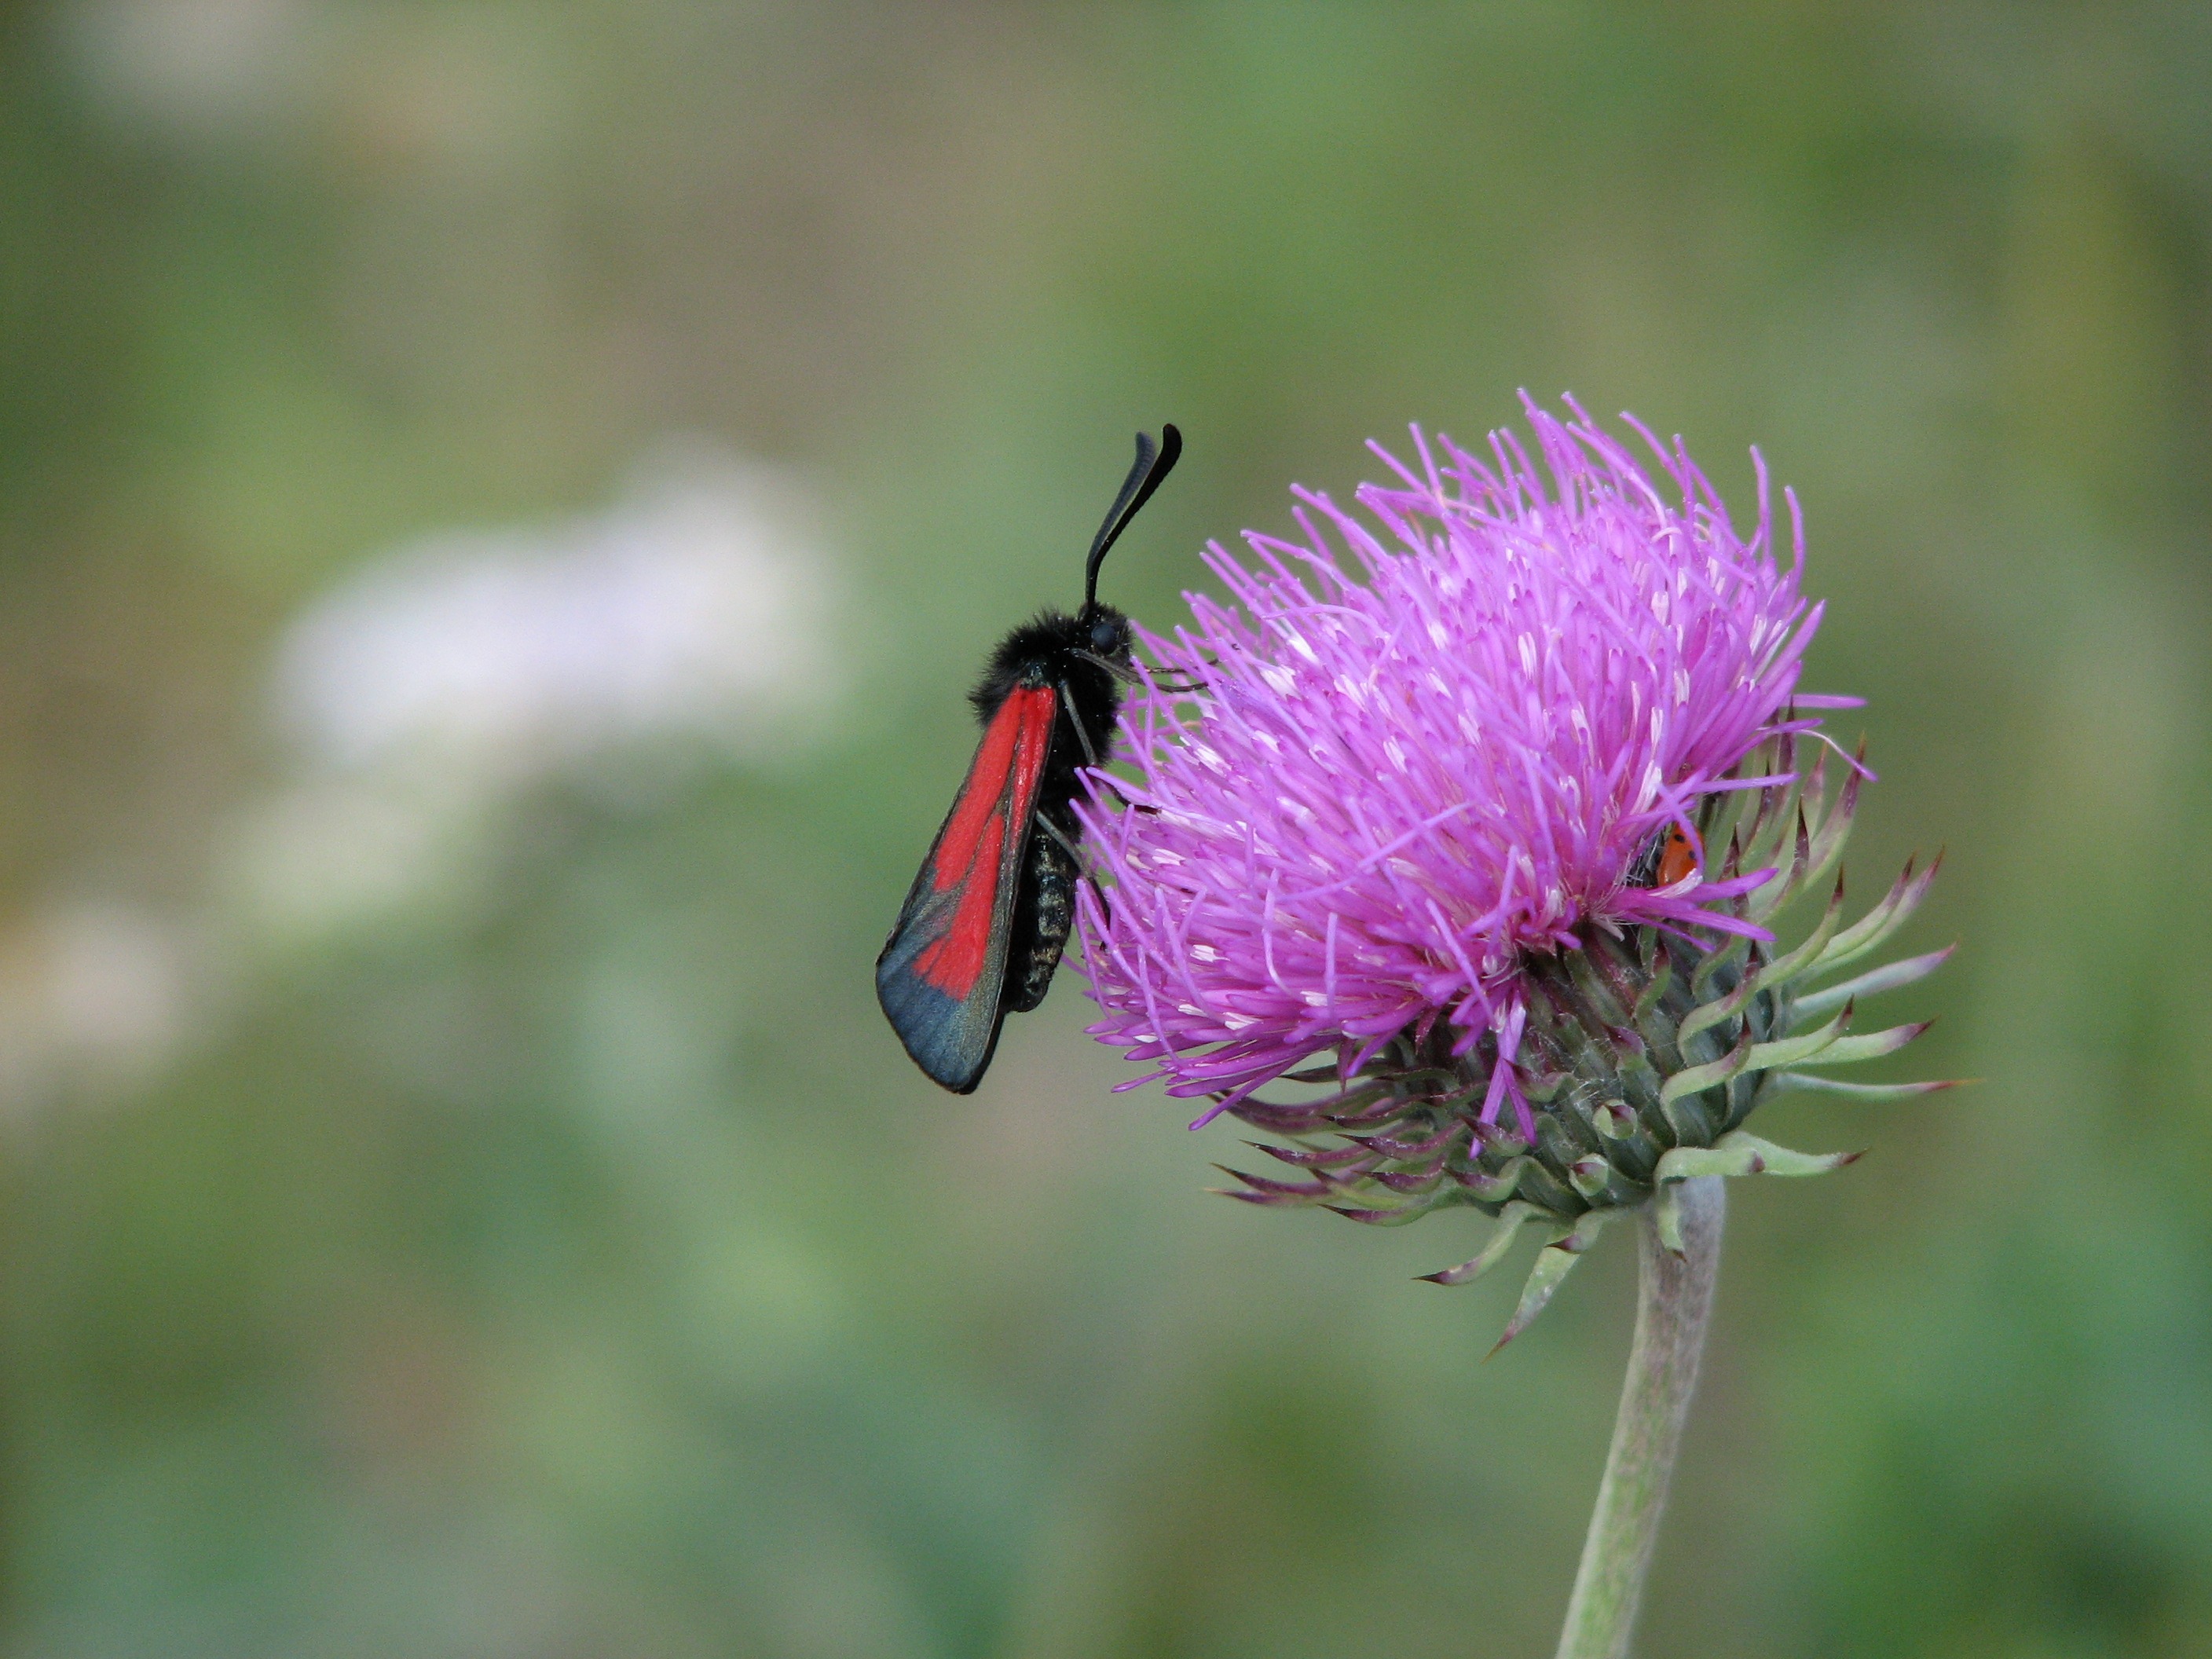
nature, outdoor, blossom, wing, plant, meadow, stem, leaf, flower, petal, bloom, floral, wildlife, wild, environment, herb, insect, macro, natural, small, bug, botany, butterfly, colorful, agriculture, flora, botanical, fauna, invertebrate, life, wildflower, close up, outdoors, entomology, vegetation, bright, bee, thistle, delicate, horticulture, bumblebee, fragile, nectar, organic, thorax, antennae, macro photography, metamorphosis, proboscis, cocoon, daisy family, pollinator, plant stem, membrane winged insect, moths and butterflies, lepidopter